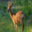
Label: deer